Naruto the Movie: Ninja Clash in the Land of Snow

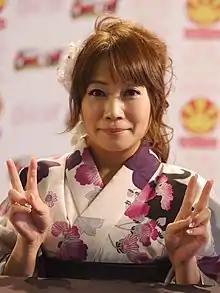
Voice actress Junko Takeuchi expressed difficulties in voicing Naruto Uzumaki.

The film was originally released in Japan on August 21, 2004. It was later released on DVD on April 28, 2005. The film was released in 160 theaters in the United States as a one-day showing on June 6, 2007 courtesy of Fathom Events. Fifty theaters in Canada would see a one-day showing on June 23, 2007. Madman Entertainment did a special one-day theater release in Australia on October 14, 2007. In 2007, the film was shown at the Fantasia Festival and in the British Museum. The film grossed $11,141,307 in the box offices.